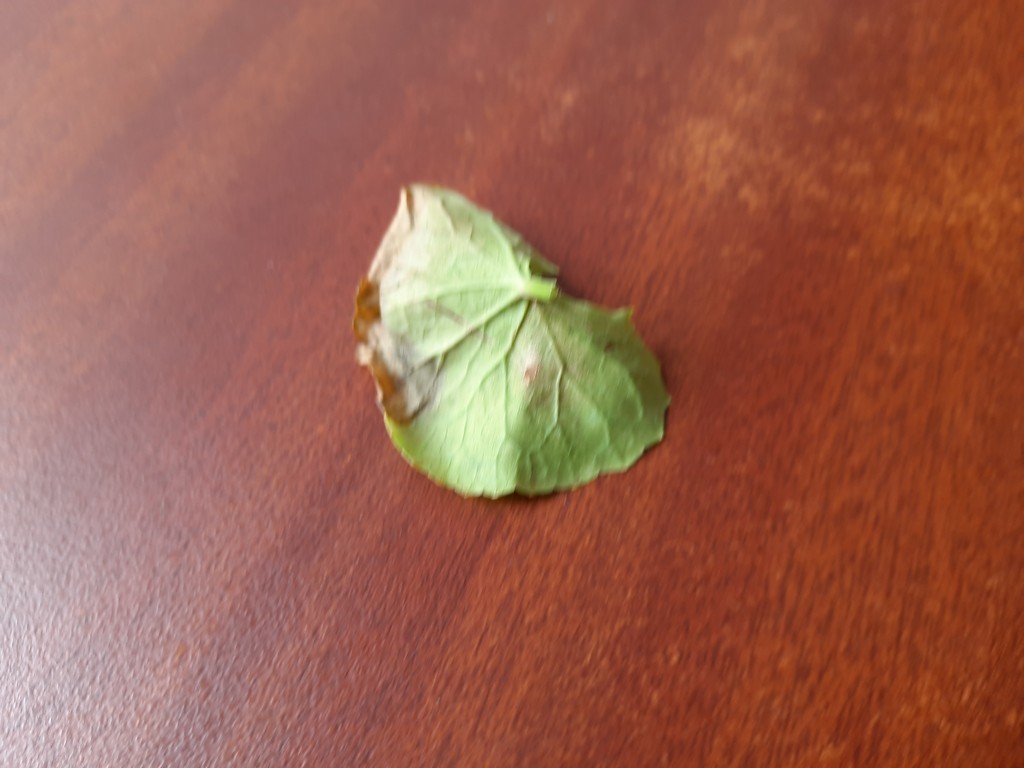
Label: Unhealthy